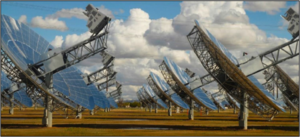
Les moteurs solaires sont des moteurs thermiques qui transforment la chaleur du soleil en énergie mécanique ; celle-ci servant en général à produire de l'électricité. Elle peut aussi être utilisée à d'autres fins.